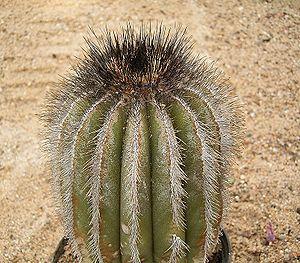
Uebelmannia est un genre de la famille des cactus composé d'environ 7 espèces.